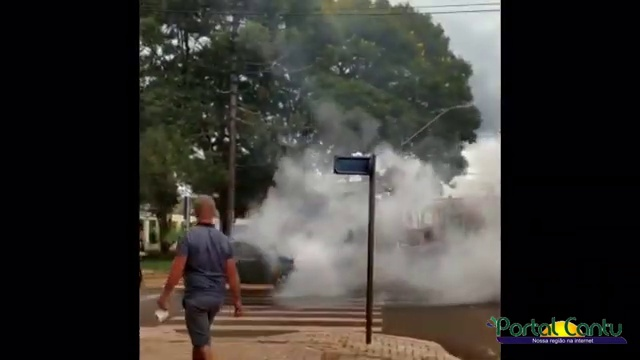
Fire: no
Smoke: yes